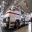
Label: ambulance